Fascism in the Netherlands

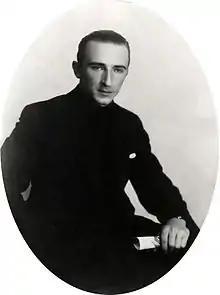
Jan Baars (1903–1989), leader of the Association ‘The Broom’ and founder of the General Dutch Fascist Union.

In January 1923, inspired by Benito Mussolini's March on Rome, the first fascist party was founded in the Netherlands: the Union of Actualists (VvA). The party was founded by, amongst others, Sinclair and Alfred Haighton. Other parties emerged in the 1920s, whose ideology was somewhere between right-wing authoritarianism and fascism: the National Union (NU), the Fatherland League (VV) and Wichmans . NU's membership included future prominent fascists such as former ARP parliamentary leader , , , Wouter Lutkie and Anton Mussert. VV and VvA participated in the 1925 general election, but received only 0.4% and 0.07% of the votes respectively. Both VV and VvA declined due to internal struggles and faded out in the next years.